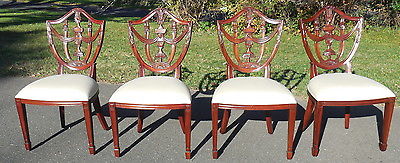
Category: chair